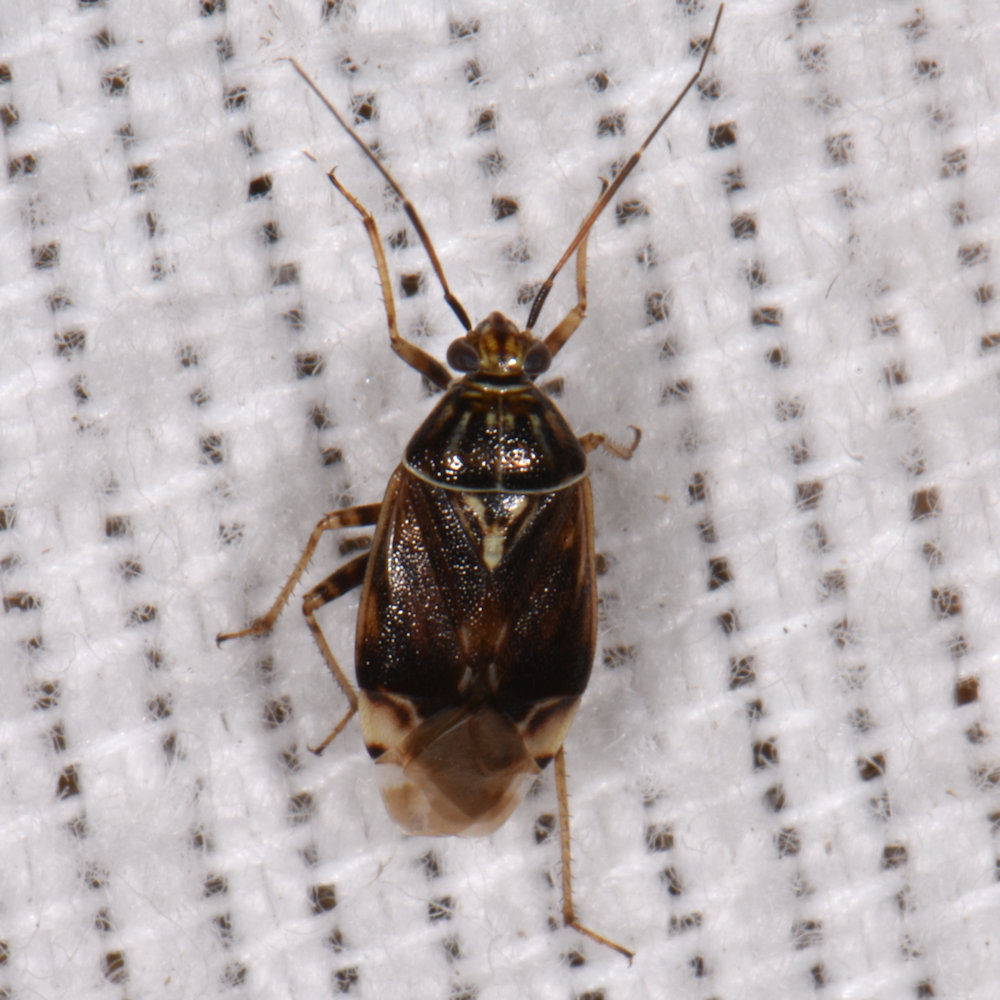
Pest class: lygus_bug